Horten

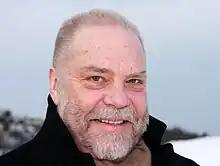
Nils Henning Hontvedt, 2010

Being located out on a peninsula, most major transportation arteries go to the west of the town of Horten and secondary roads connect the town to these routes. The Moss–Horten Ferry (also known as the Bastø Ferry) crosses the Oslofjord, connecting to the town of Moss in Østfold county. The ferry departs 1–4 times per hour, and the journey takes about 30 minutes. The ferry transports annually about 1.8 million vehicles and 3.5 million passengers.